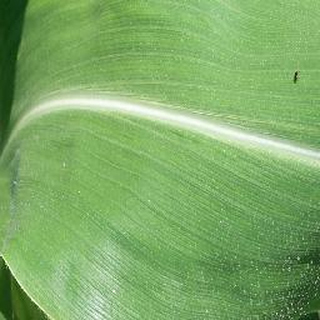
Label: healthy_corn